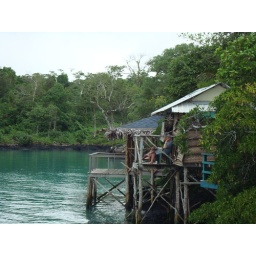
Over water accomodation above the fish filled lagoon.